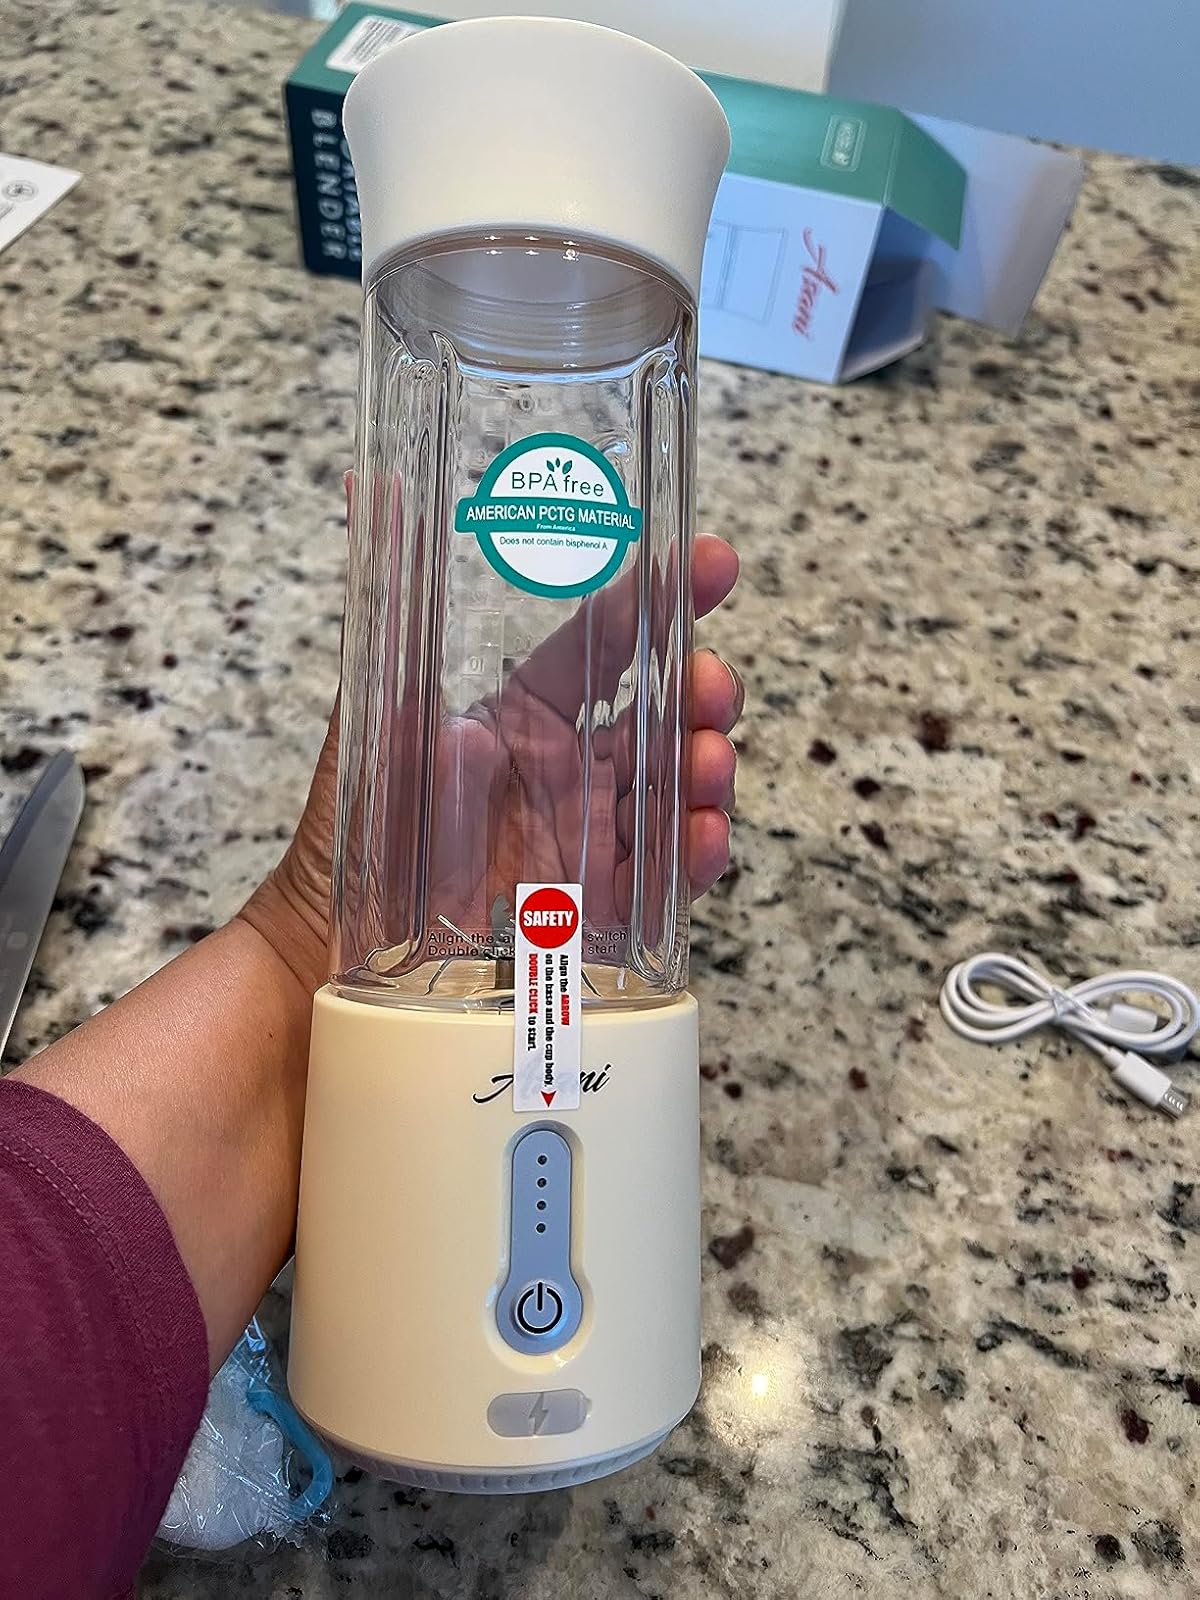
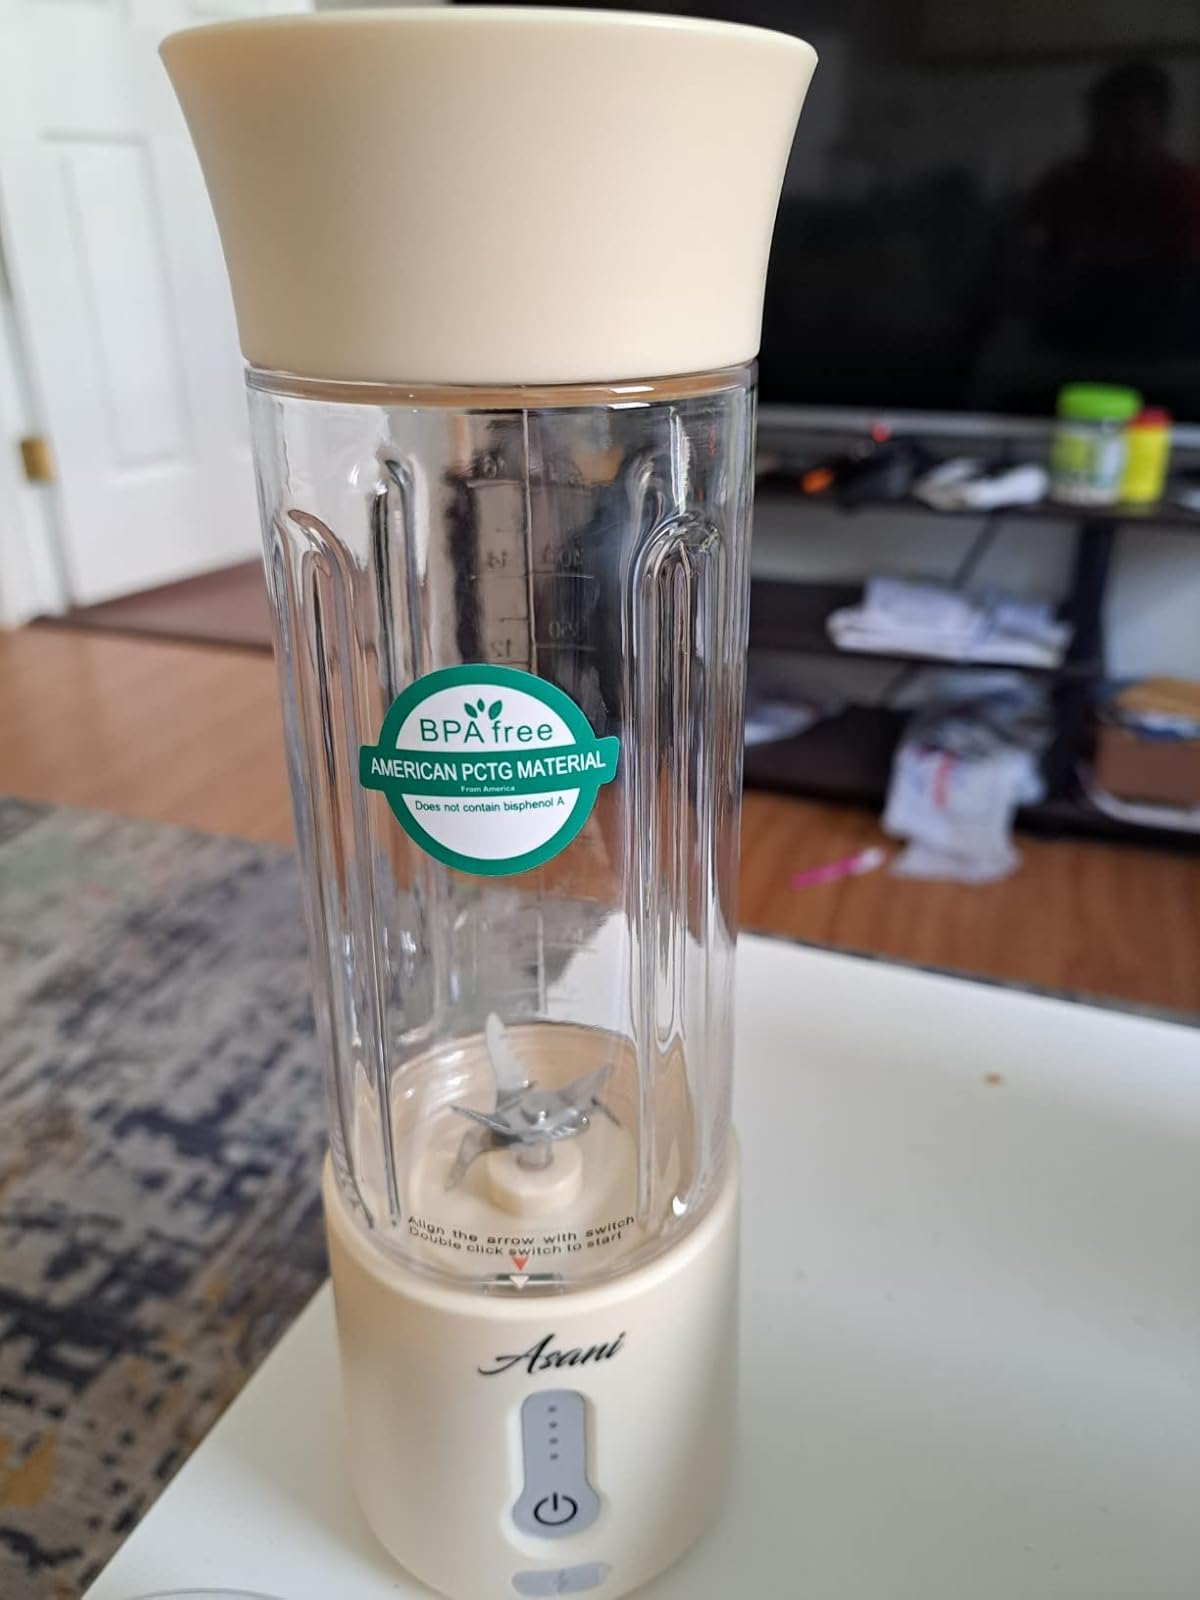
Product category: items_blender
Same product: yes